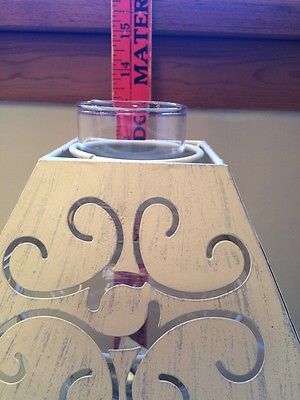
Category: lamp